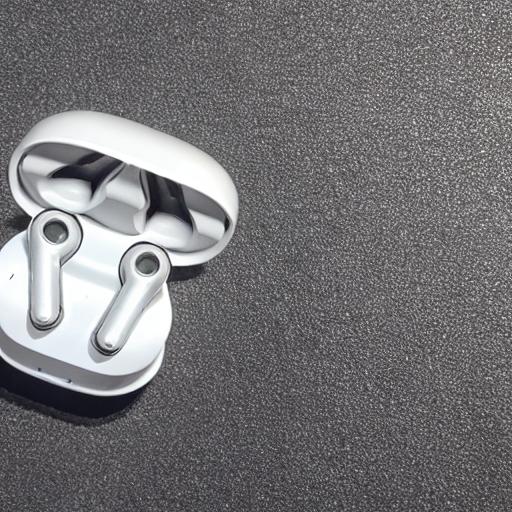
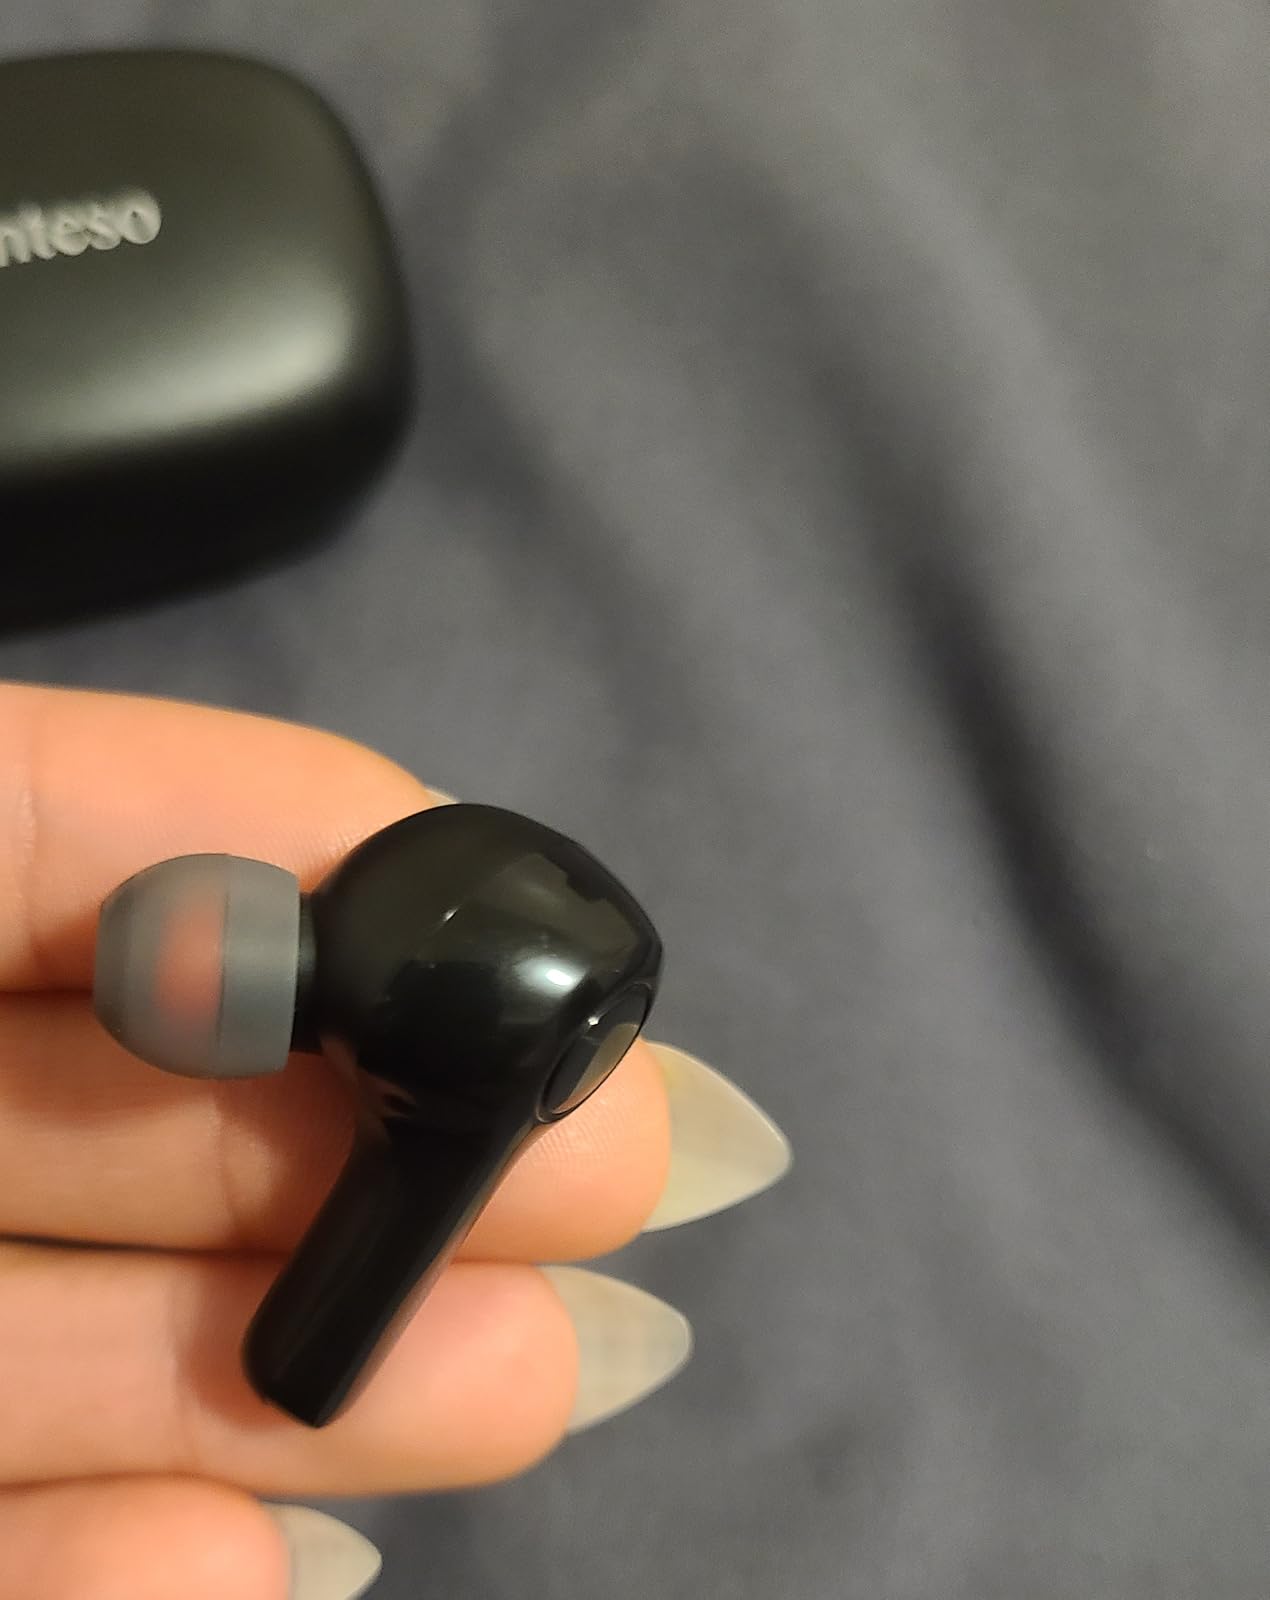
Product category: earbuds
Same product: no